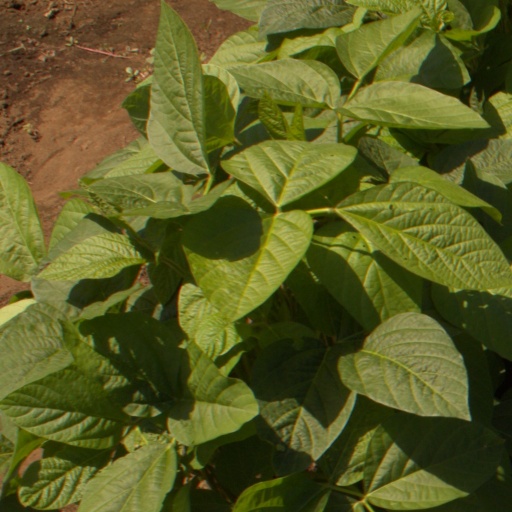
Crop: soybean